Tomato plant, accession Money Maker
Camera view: bottom (45 deg); turntable rotation: 330 degrees
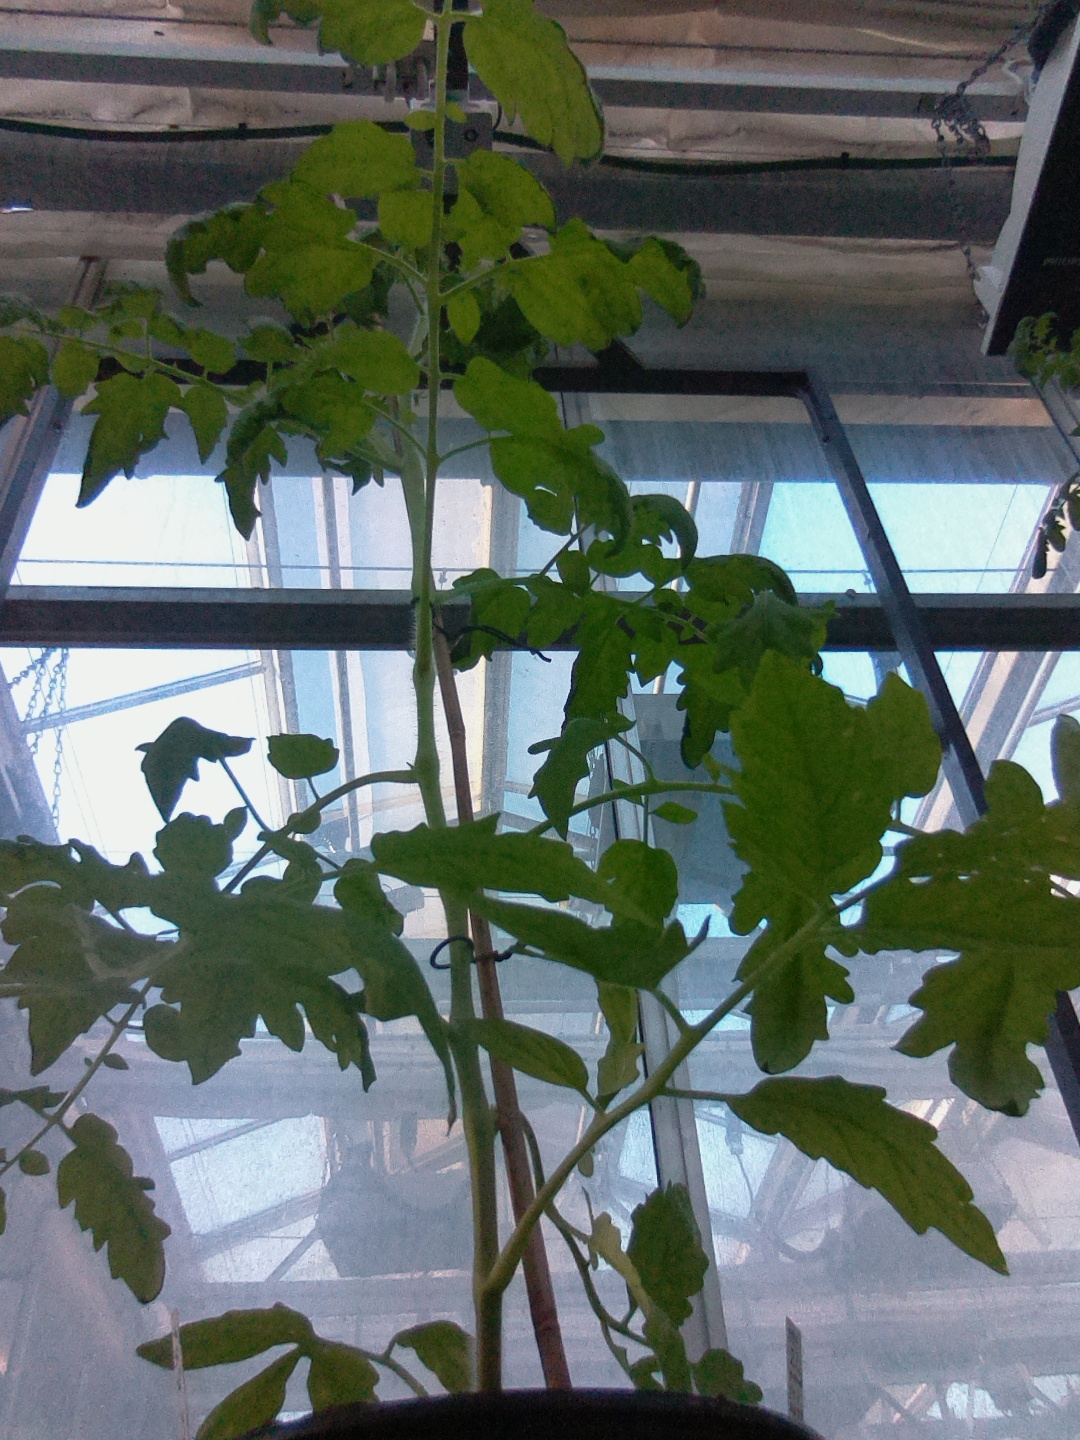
BBCH growth stage 53: 3 inflorescences visible